Hood-Strickland House

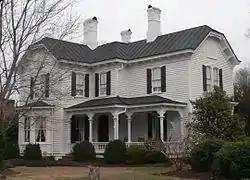
Hood-Strickland House, December 2014

Hood-Strickland House, also known as the T. R. Hood House, is a historic home located at Smithfield, Johnston County, North Carolina. It was built between 1887 and 1889, and is a two-story, three-bay, T-shaped Italianate style frame dwelling. It has a tall clipped gable roof, bracketed cornice, three sided bays, tall corbelled chimneys, segmental arched windows, and a decorative porch.